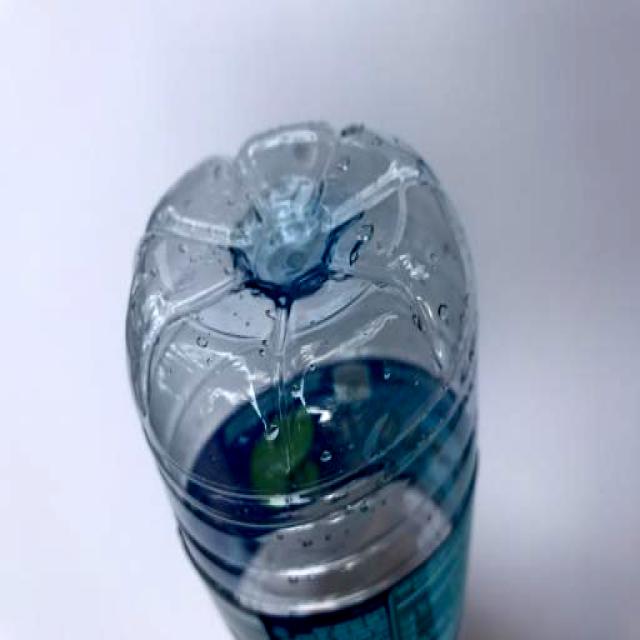
Label: Plastic